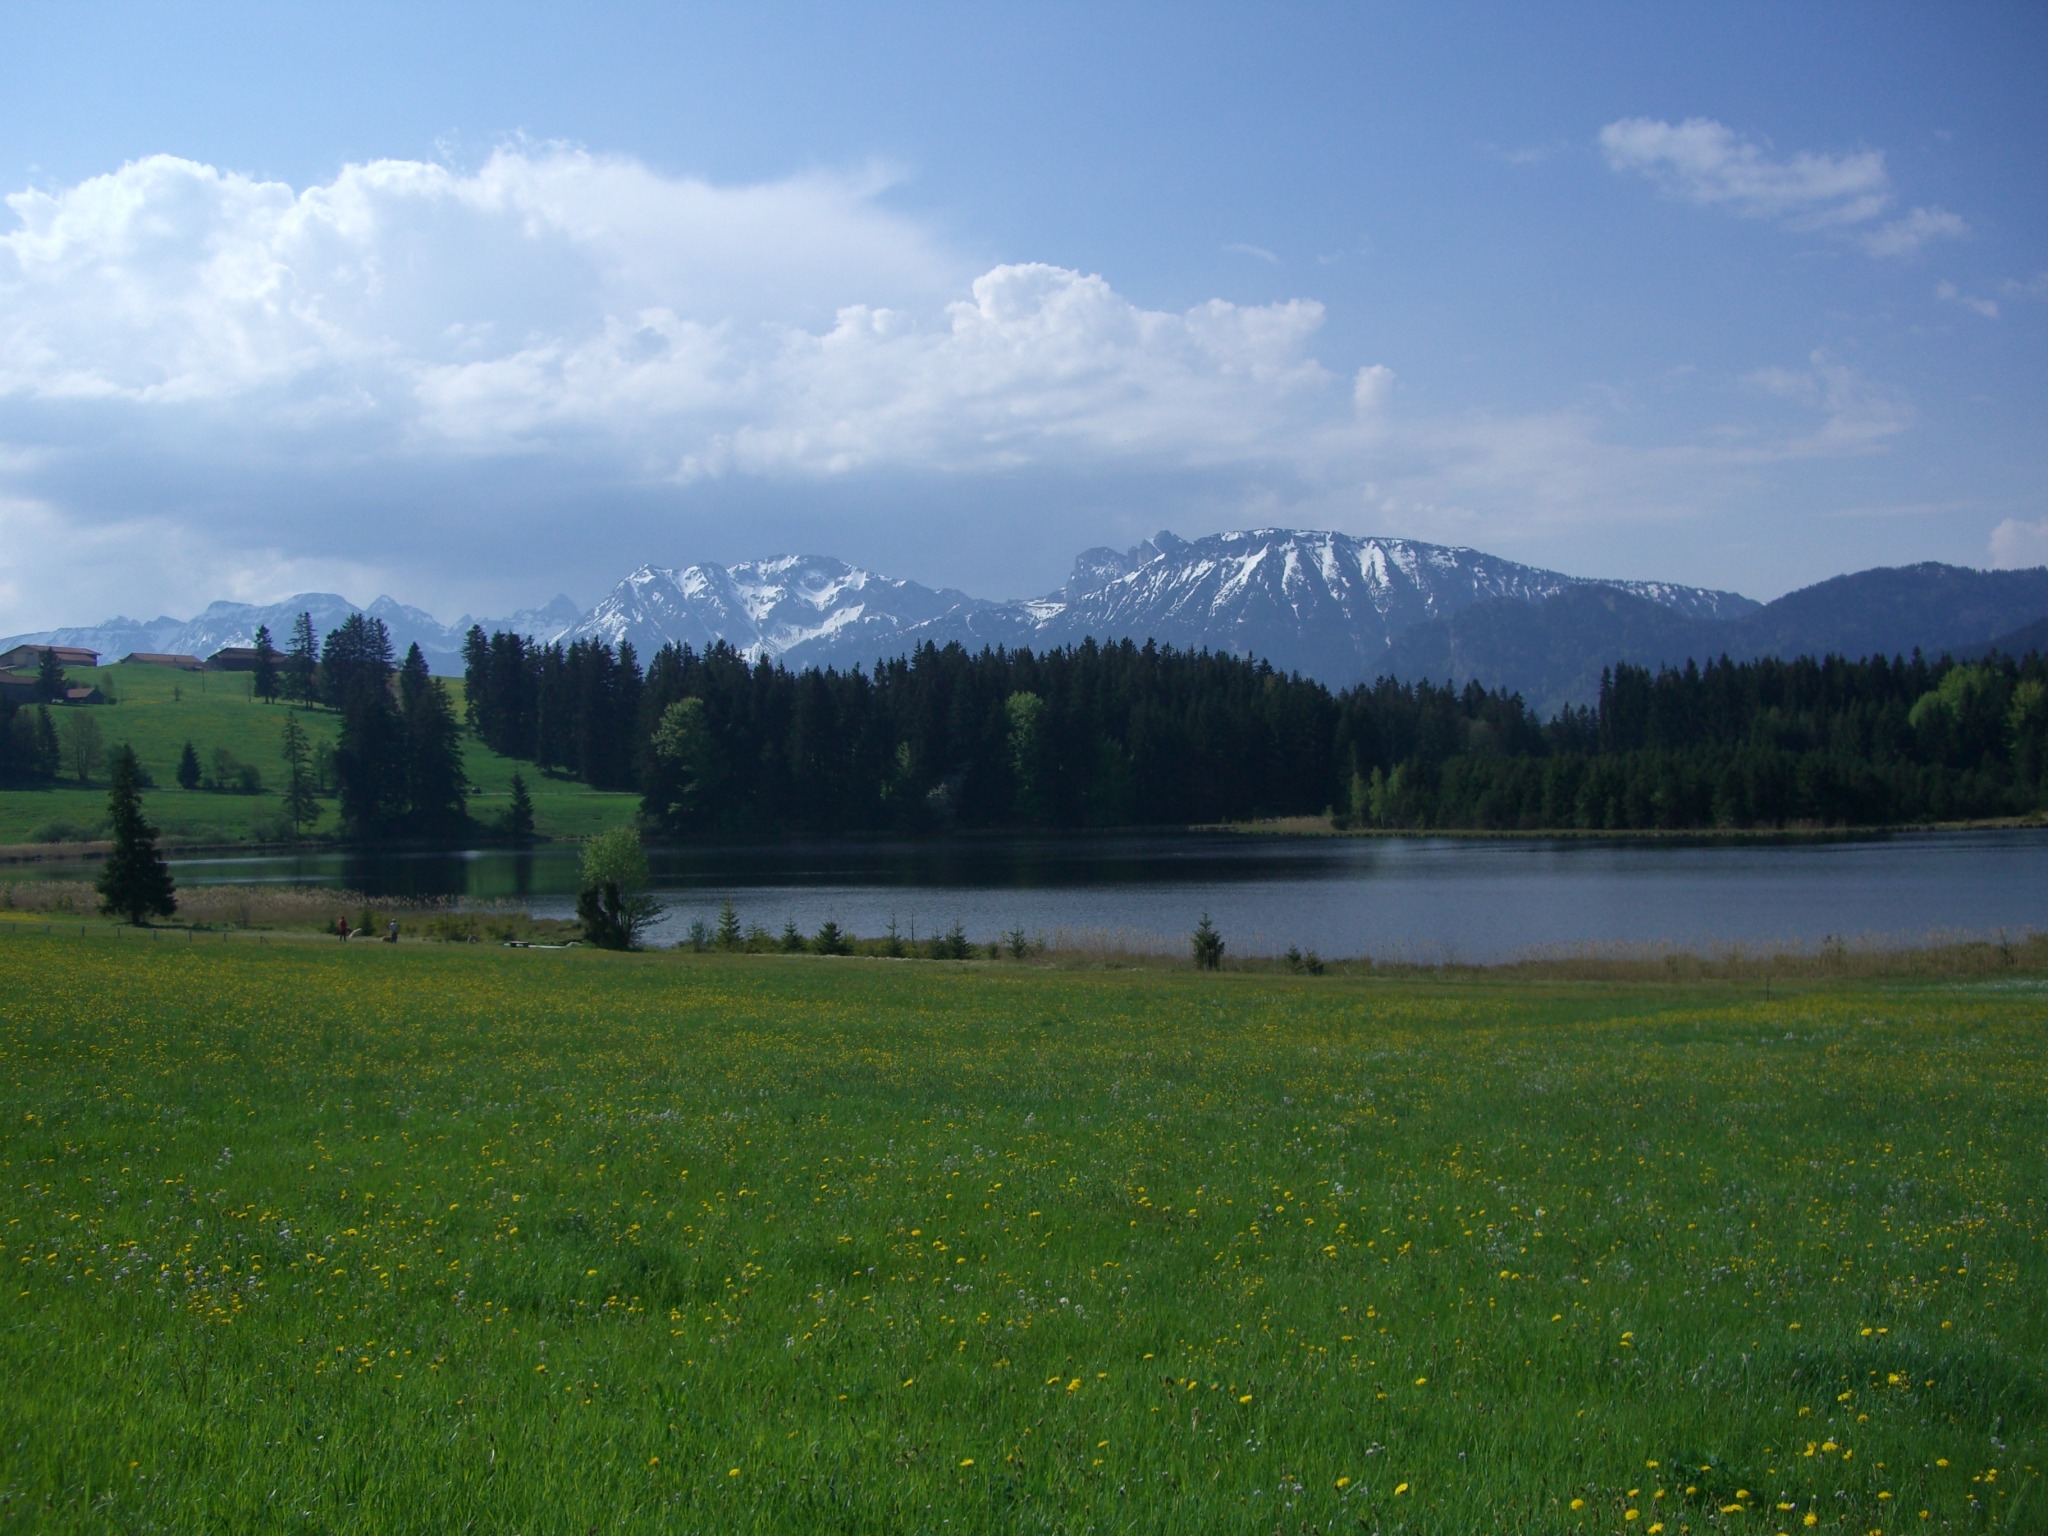
landscape, tree, grass, wilderness, mountain, cloud, meadow, morning, hill, lake, valley, mountain range, pond, reflection, pasture, reservoir, plain, grassland, plateau, habitat, loch, rural area, mountain panorama, natural environment, atmospheric phenomenon, mountainous landforms, sport venue, allgau, koeglweiher